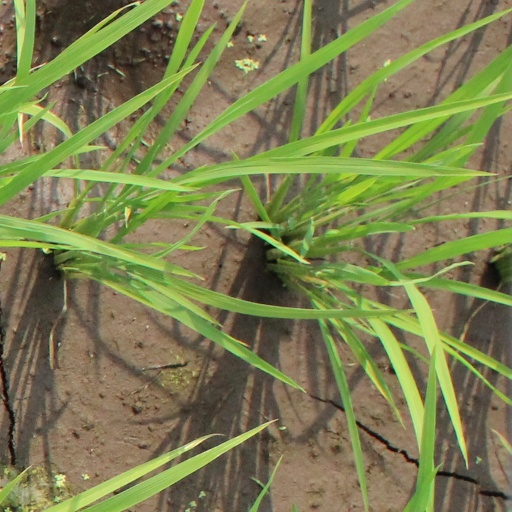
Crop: rice